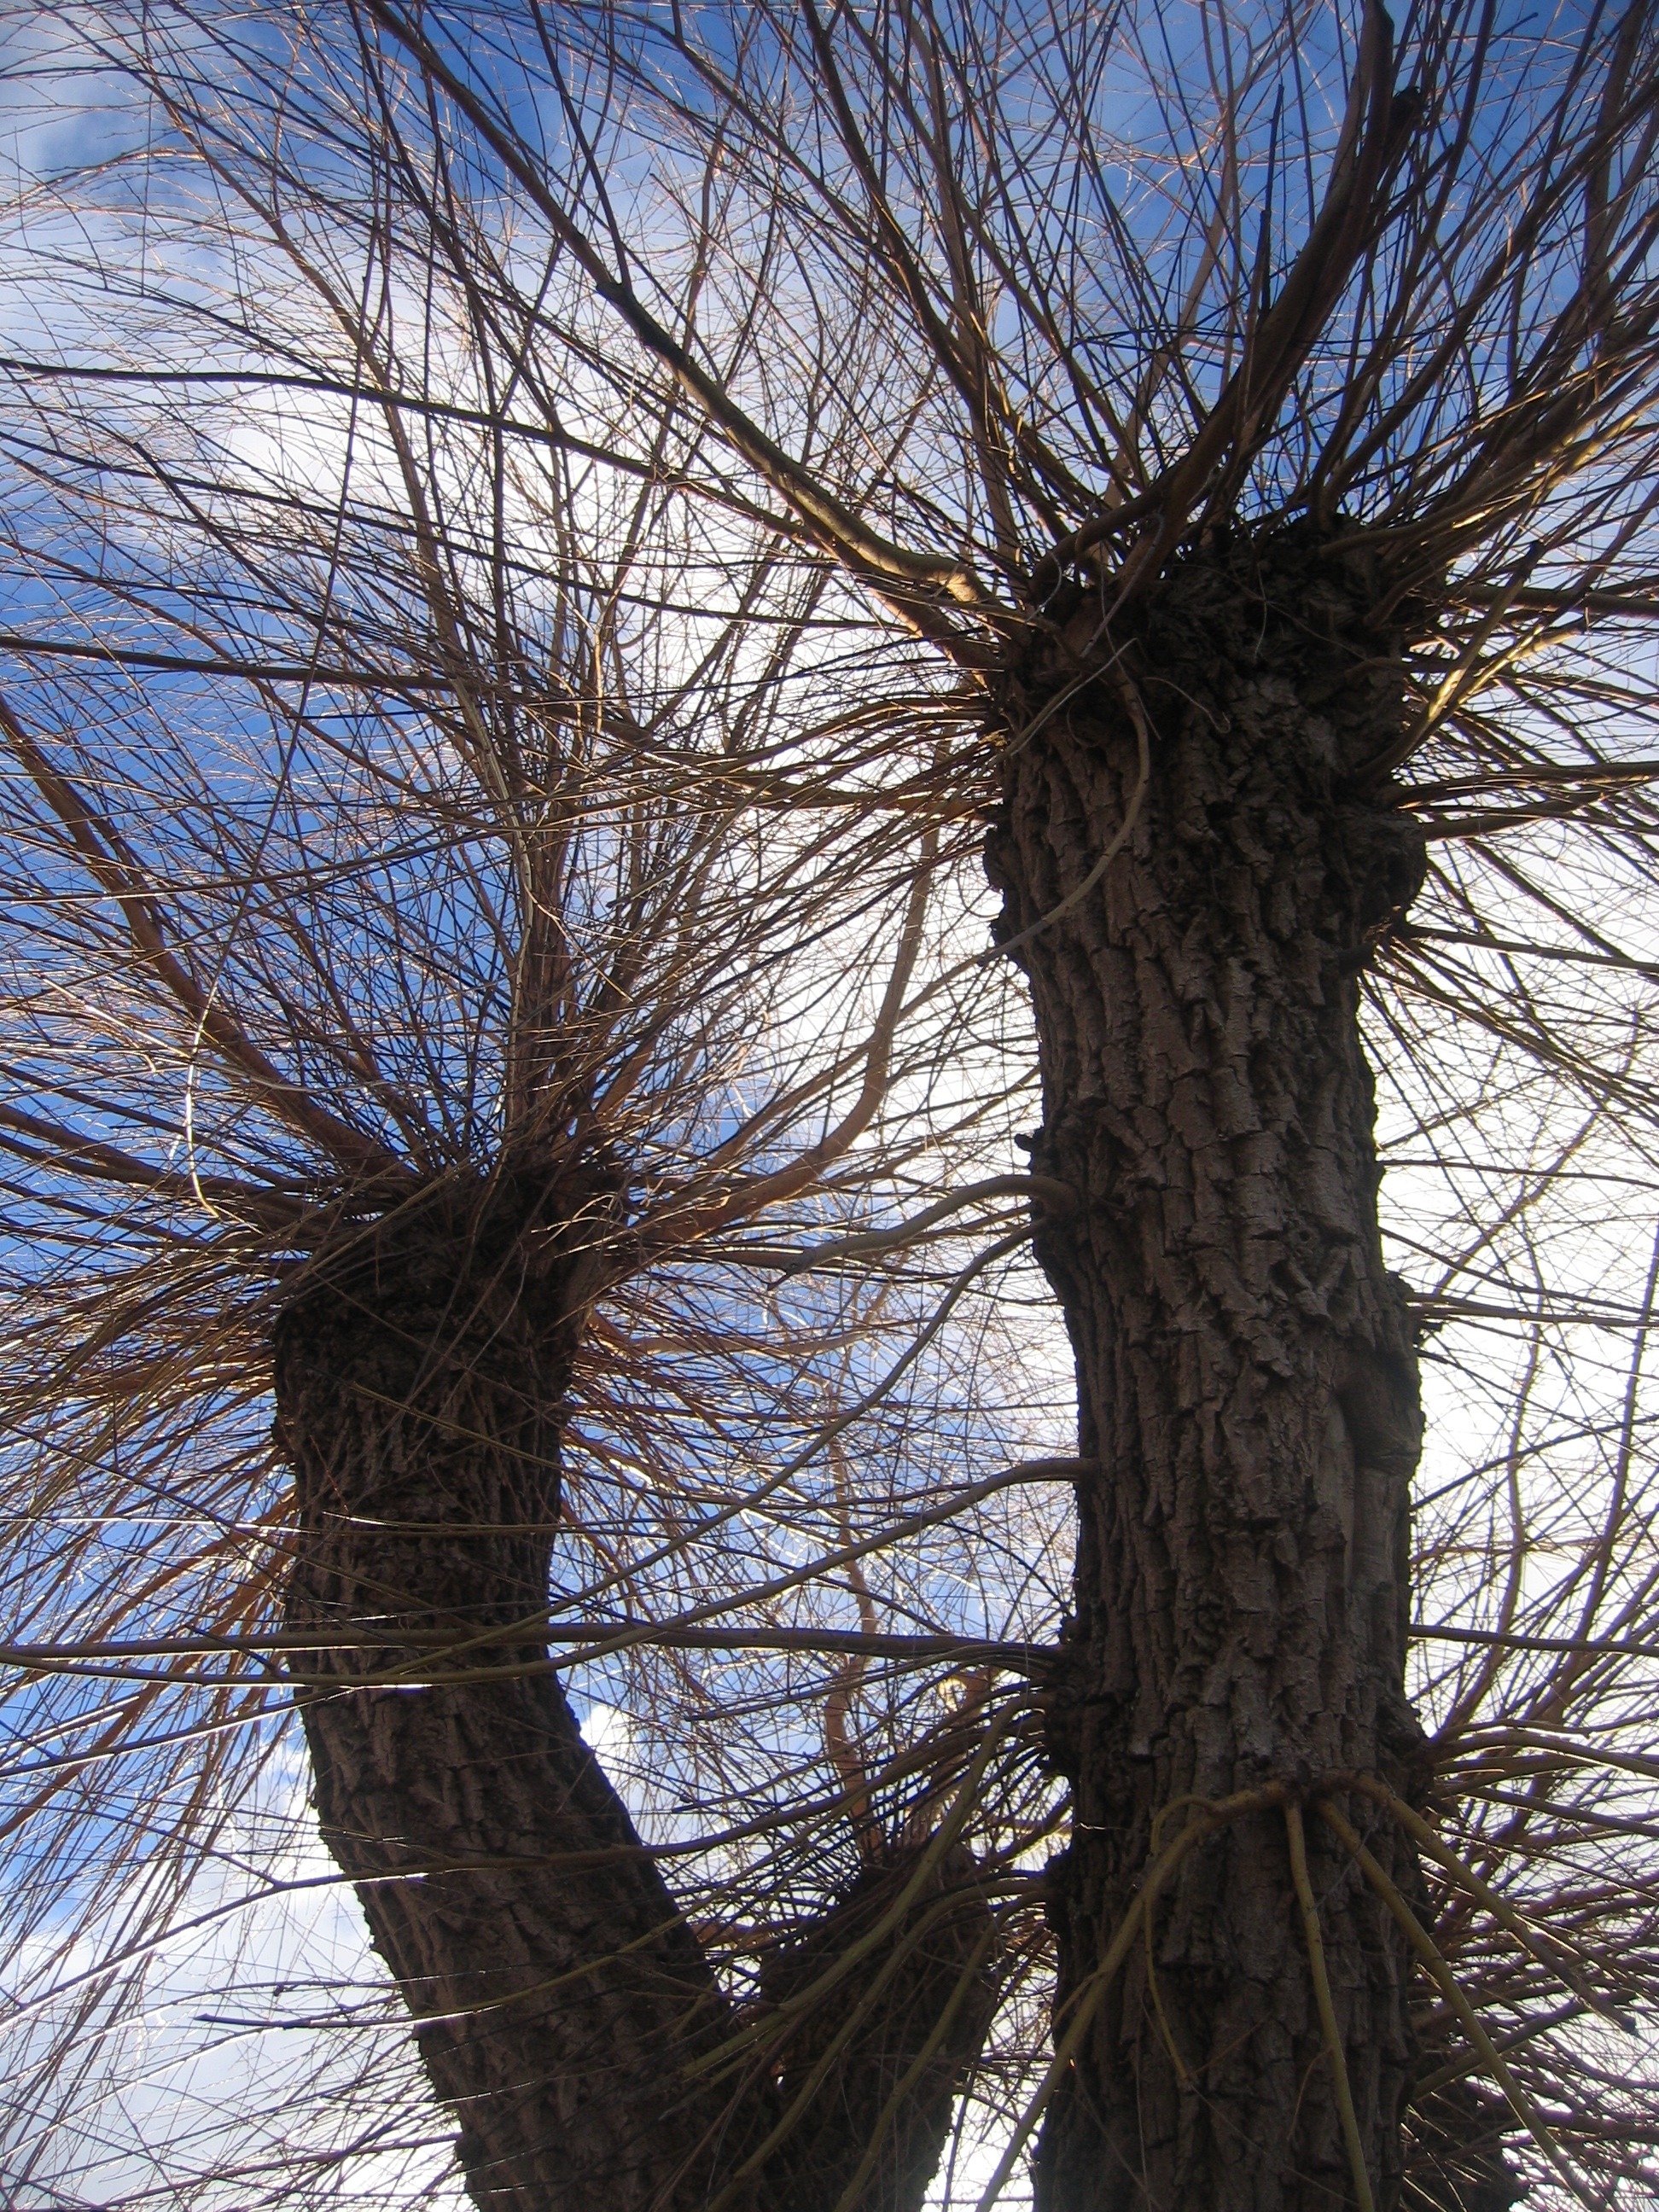
tree, nature, branch, winter, plant, sky, wood, leaf, flower, trunk, spring, autumn, season, twig, tribe, clouds, spruce, kahl, plant stem, woody plant, beschnitten